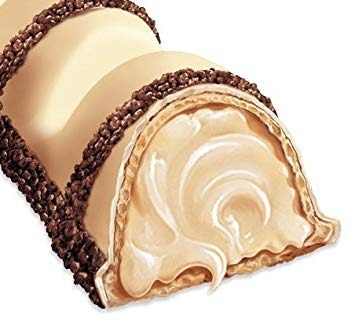
Item Name: Ferrero Kinder Bueno White 5-pack 5x39g/5x1.4oz
Value: 7.0
Unit: Ounce

Price: 3.28